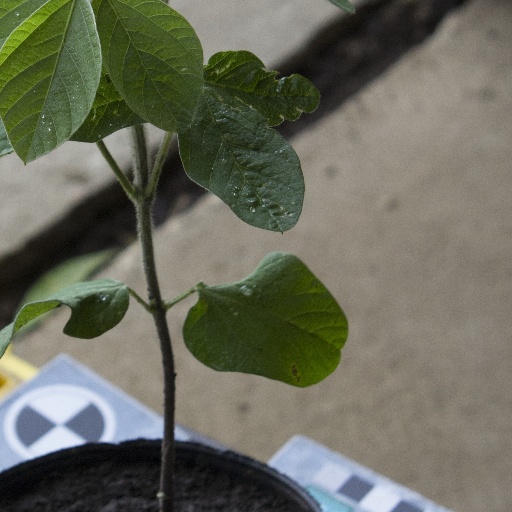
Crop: soybean